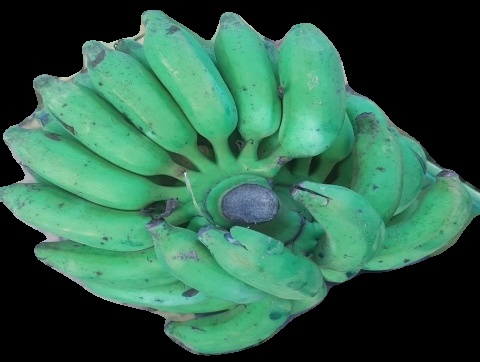
Variety: elakki-bale
Grade: grade3